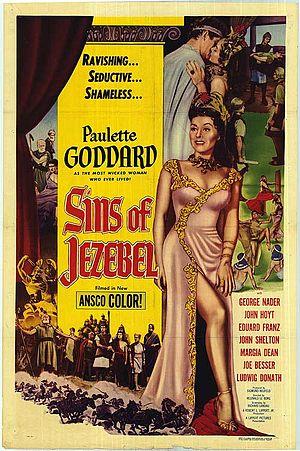
Sins of Jezebel est un film américain réalisé par Reginald Le Borg, sorti en 1953.